Unna ja Nuuk

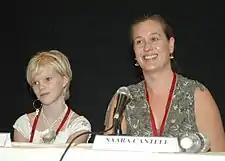
Saara Cantell and Rosa Salomaa addressing a press conference at IFFI (2006)

In 2006, Unna ja Nuuk received a 2nd place category award at the Giffoni Film Festival in Italy.